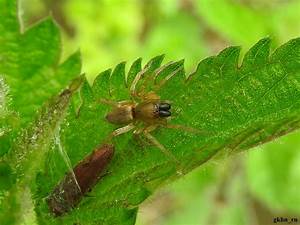
Label: ragno